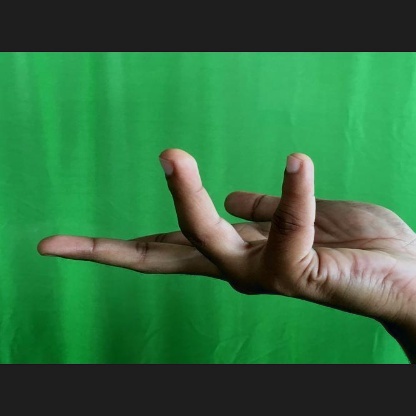
Mudra: Alapadmam